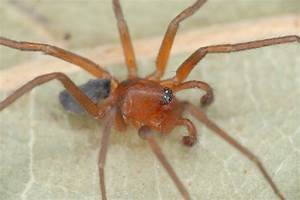
Label: ragno